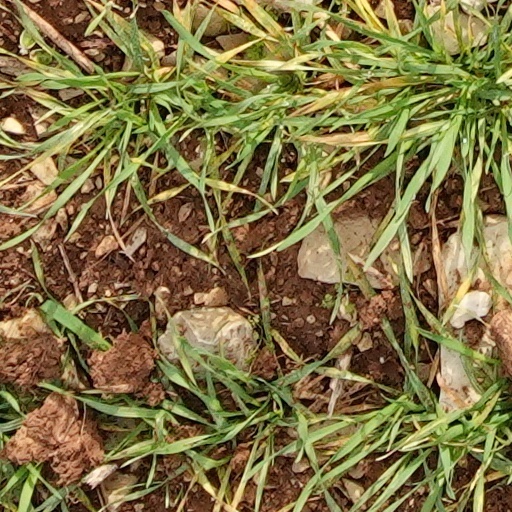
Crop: wheat